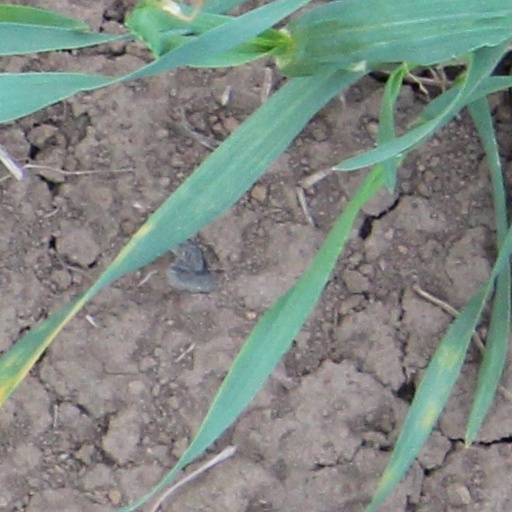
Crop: wheat